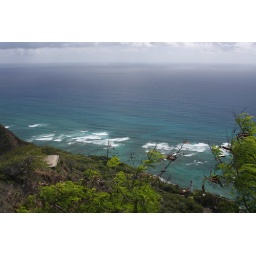
Diamond Head Walk from Waikiki: Lighthouse on the beach below Diamond Head - through the green bushes past the pill box